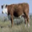
Label: cattle